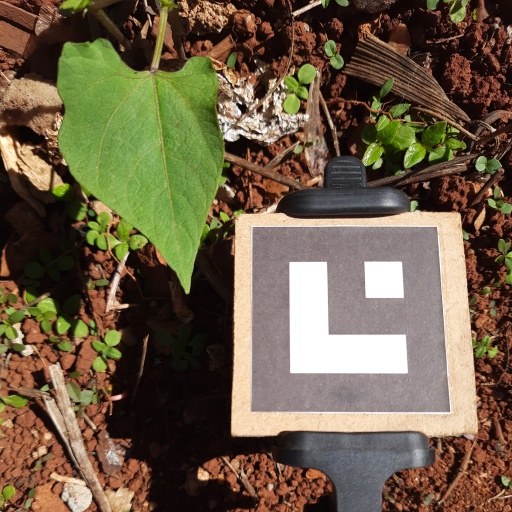
Observations: flat surface, no eating holes, under sunlight